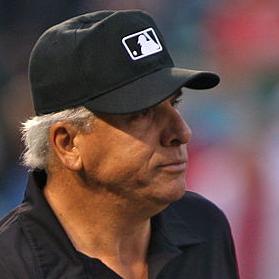
Age: 56